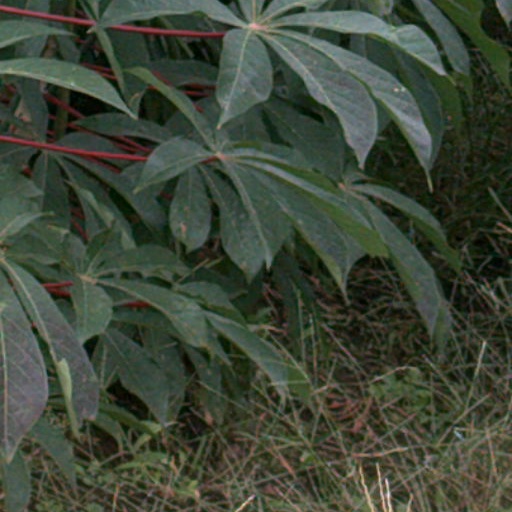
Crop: cassava